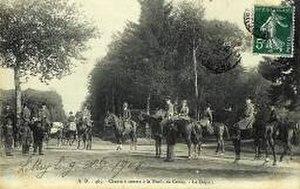
Chasse